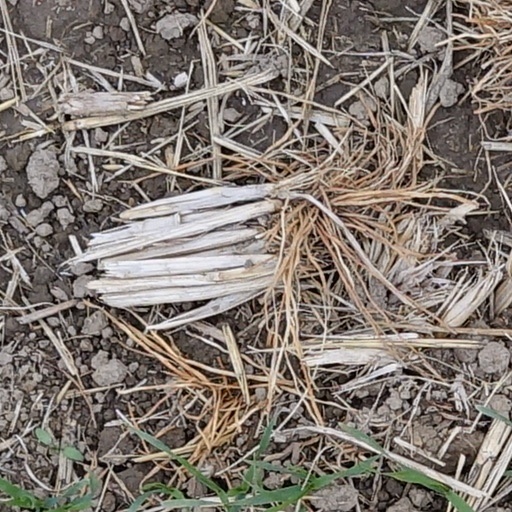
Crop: wheat